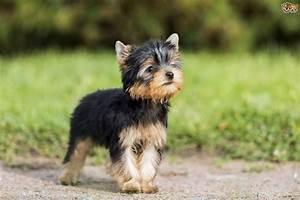
dog